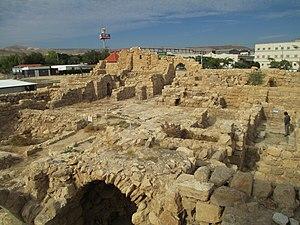
Le monastère Saint-Euthyme était au départ une laure, fondée par saint Euthyme en Palestine en 420. Une laure est une église autour de laquelle de trouvent des grottes ou des cellules d'ascètes s'y réunissant pour prier une fois par semaine. Elle est devenue le monastère Saint-Euthyme en 482.